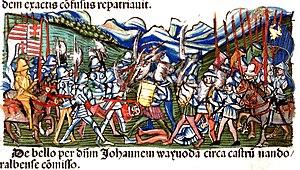
Cette page concerne l'année 1467 du calendrier julien.